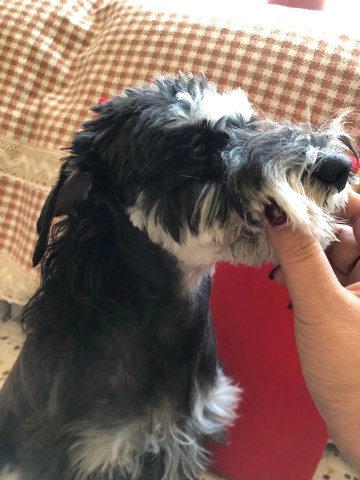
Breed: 2342-n000102-miniature_schnauzer